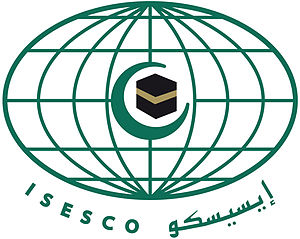
Islamic Educational, Scientific and Cultural Organization
Islamic Educational, Scientific and Cultural Organization er en søsterorganisation til Organization of the Islamic Conference. ISESCO er en af de største internationale islamiske organisationer, og de specialiserer sig i områderne uddannelse, videnskab og kultur. Deres formål er at forstærke og organisationen opfordrer til samarbejde mellem medlemslandene. ISESCO har 51 medlemslande.